Xlendi Bay to Wardija Point Cliffs Important Bird Area

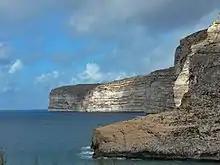
Part of the IBA

The Xlendi Bay to Wardija Point Cliffs Important Bird Area comprises a 32 ha, linear strip of cliffed coastline on the southern coast of the island of Gozo in the Maltese archipelago of the Mediterranean Sea. It extends from Wardija Point in the west for about 3 km to Xlendi Bay in the east, with the steep and rugged cliffs rising from sea level to a height of 105 m. It was identified as an Important Bird Area (IBA) by BirdLife International because it supports 350–500 breeding pairs of Cory's shearwaters and 30–50 pairs of vulnerable yelkouan shearwaters.